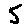
Label: 5